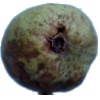
Label: Pear Stone 1